Wet'n'Wild Hawaii

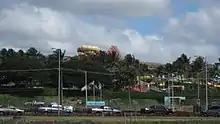
Park as seen from Farrington Highway

In May 2007, Wet'n'Wild Hawaii opened Island Adventure Golf, an 18-hole high-end miniature golf facility. The miniature golf course features lush tropical landscape, nine ADA-compliant holes, a putting green, surfboard hazards, water ways, waterfall, large ocean and beach area, mock fish and sea turtles, lava rock formations and coral reef displays.